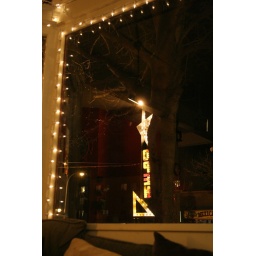
A reflection of the open sign in the window of bedlam coffee.